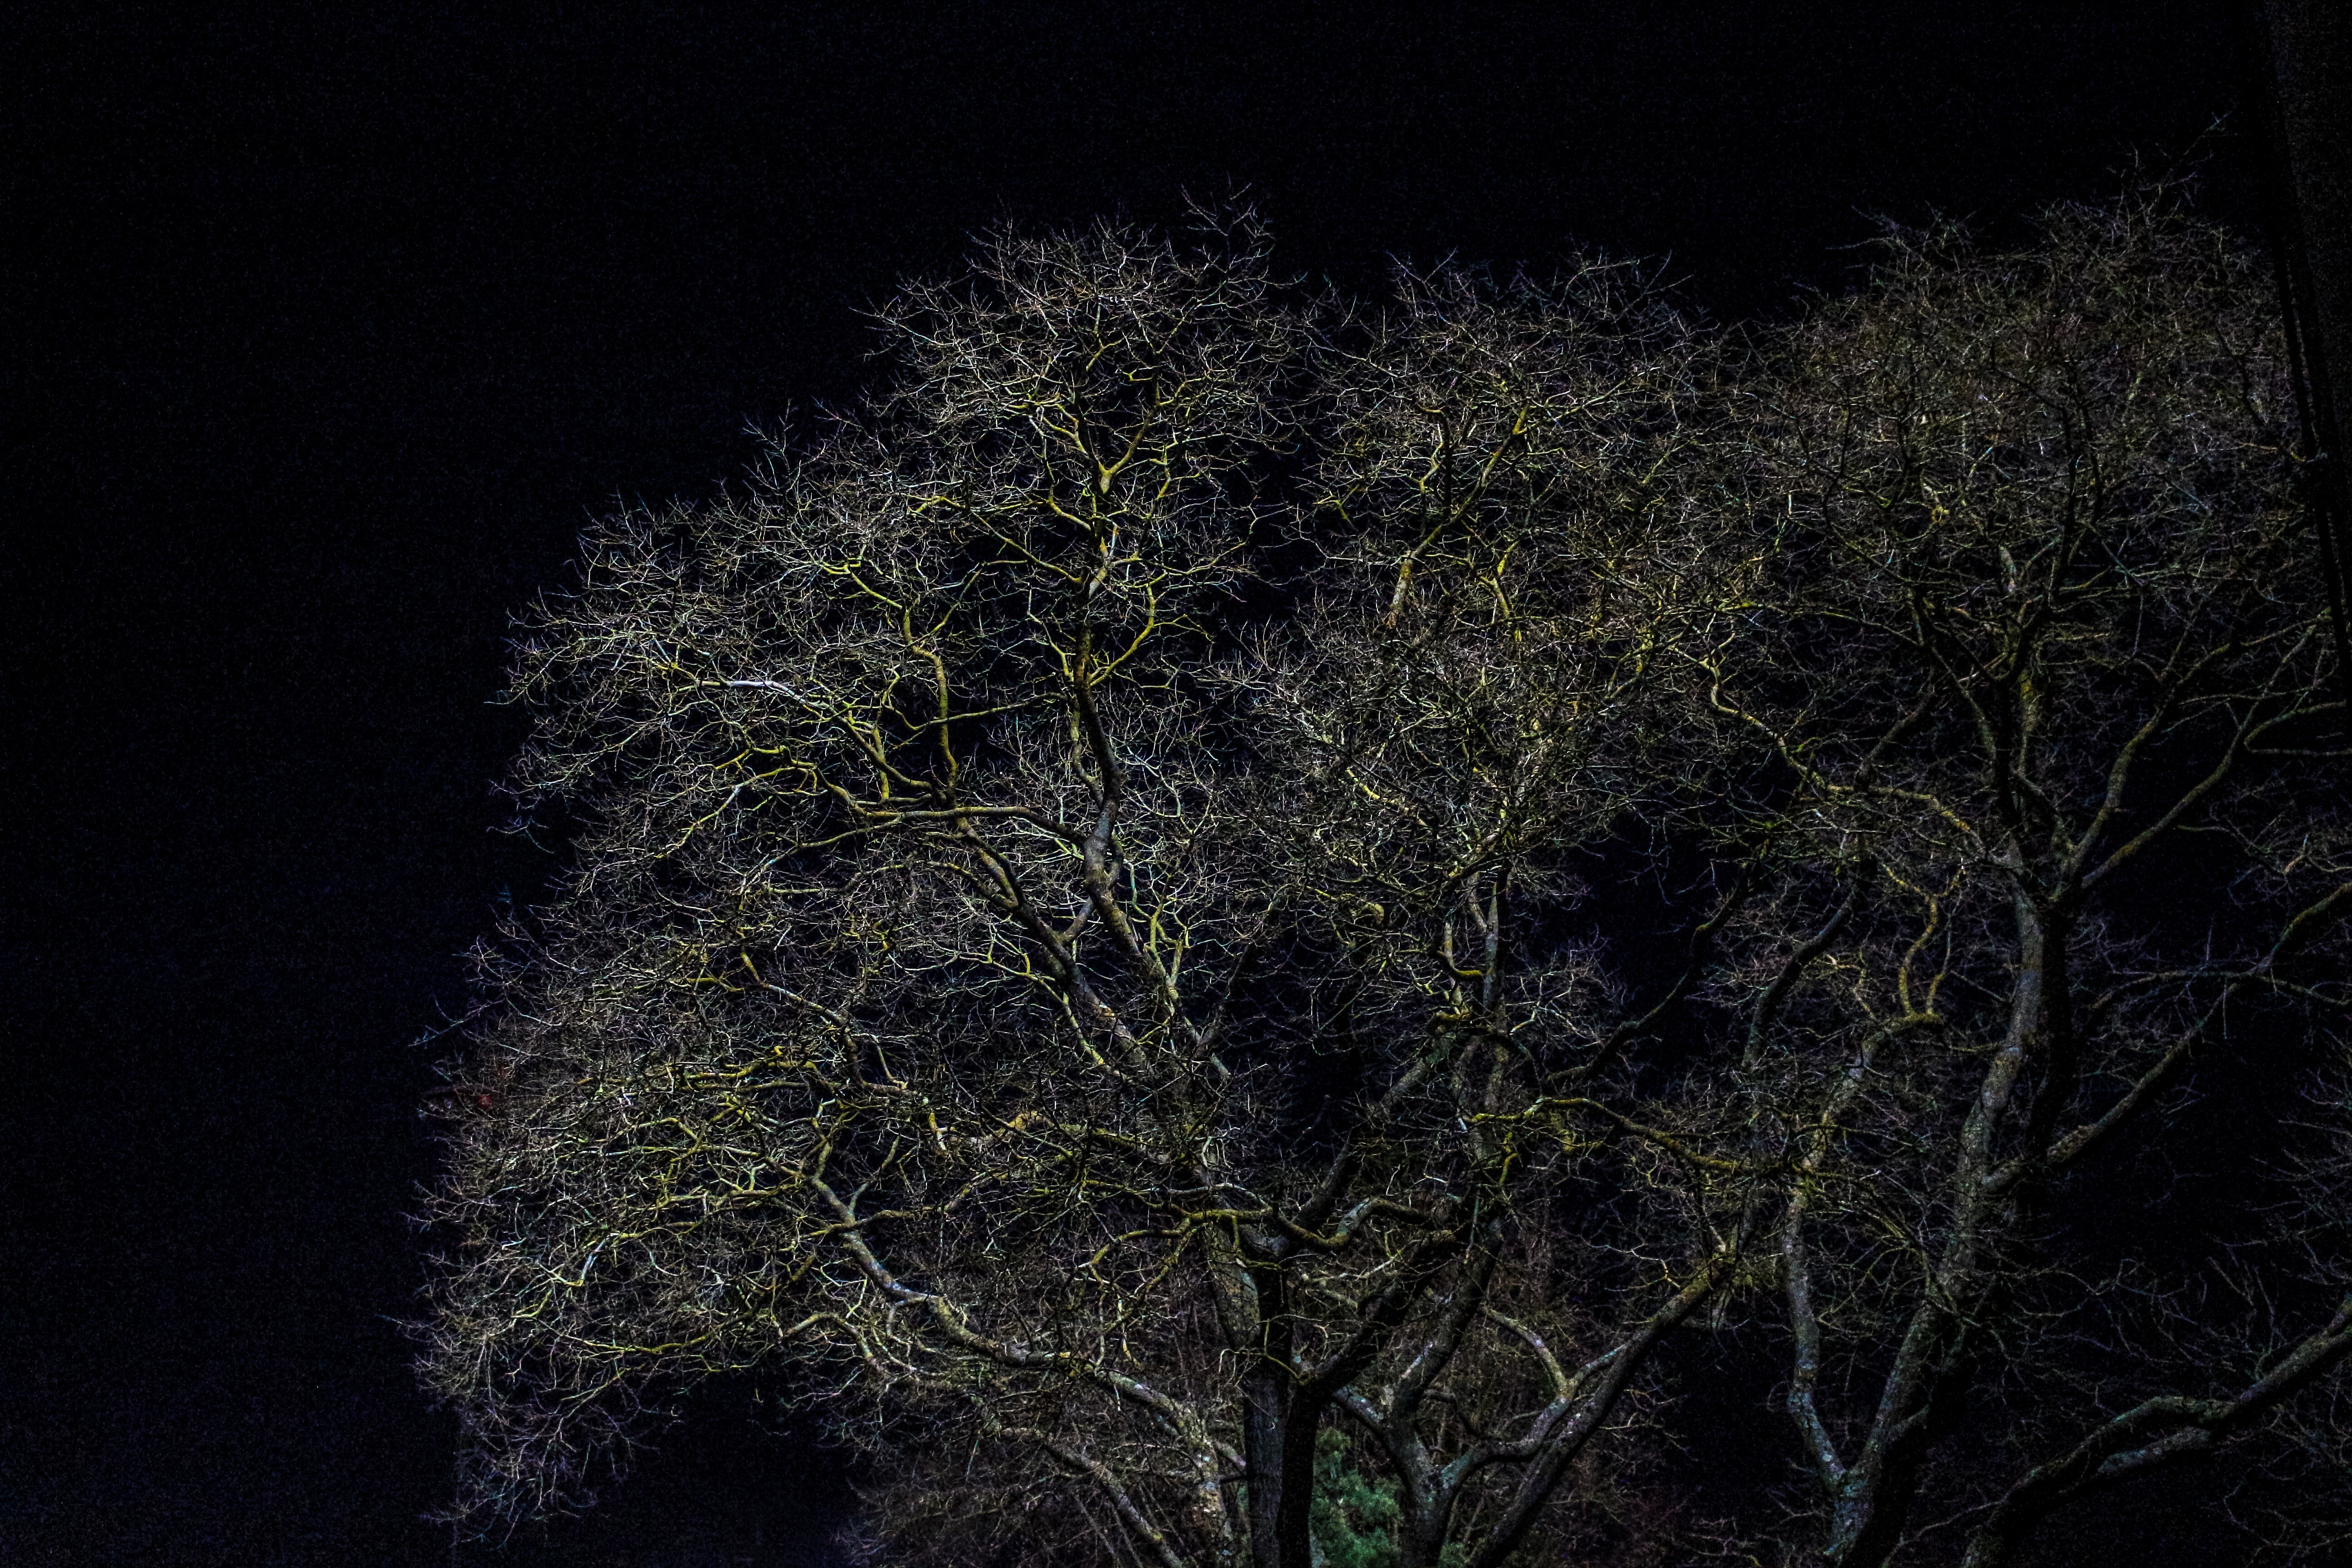
tree, nature, forest, grass, branch, light, plant, night, sunlight, leaf, flower, frost, green, reflection, darkness, flora, moonlight, woody plant